Dried lime

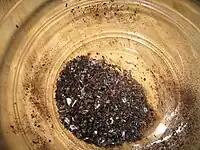
Dried, ground black Persian limes

Dried lime, also known as black lime, noomi basra (Iraq), limoo amani (Iran), and loomi (Oman), is a lime that has lost its water content, usually after having spent a majority of its drying time in the sun. They are used whole, sliced, or ground as a spice in Middle Eastern cuisine. Originating in the Persian Gulf – hence the Iranian name "limoo amani" and the Iraqi name "noomi basra" ('lemon from Basra') – dried limes are popular in cookery across the Middle East.